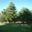
Label: pine_tree